Parappurath

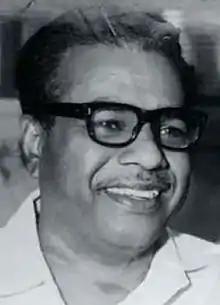

Kizhakkepainummoodu Easo Mathai, better known by his pen name Parappurath (1924–1981), was an Indian novelist, short story writer and screenwriter who wrote in the Malayalam language. His body of work comprises 20 novels, 14 short story anthologies and 15 screenplays. He was a recipient of the Kerala Sahitya Akademi Award for Story (1966), Kerala Sahitya Akademi Award for Novel (1968) and Kerala State Film Award for Best Story (twice 1970 and 1972), amongst other honours.